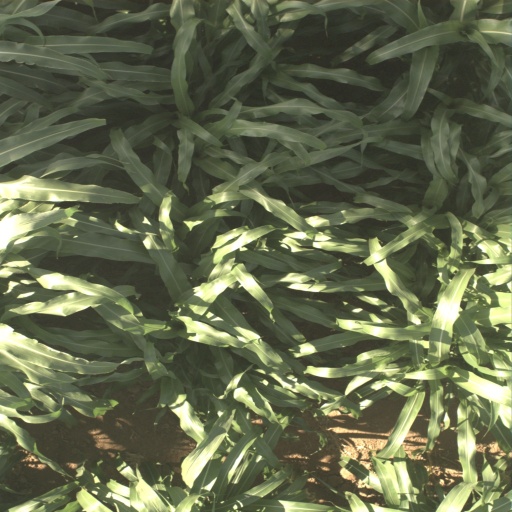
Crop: sorghum